Longevity escape velocity

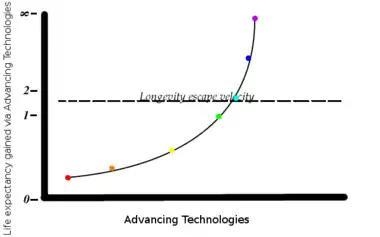
"The first 1000-year-old is probably only ~10 years younger than the first 150-year-old."–Aubrey de Grey, 2005

In the life extension movement, longevity escape velocity (LEV), actuarial escape velocity or biological escape velocity is a hypothetical situation in which one's remaining life expectancy (not "life expectancy at birth") is extended longer than the time that is passing. For example, in a given year in which longevity escape velocity would be maintained, medical advances would increase people's remaining life expectancy more than the year that just went by.